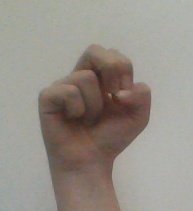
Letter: gaaf